Quality Time (2017 film)

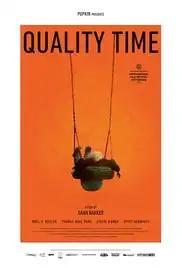
Film poster

Quality Time is a 2017 Dutch drama film directed by Daan Bakker. It was shortlisted by the EYE Film Institute Netherlands as one of the eight films to be selected as the potential Dutch submission for the Academy Award for Best Foreign Language Film at the 90th Academy Awards. However, it was not selected, with "Layla M." being chosen as the Dutch entry.